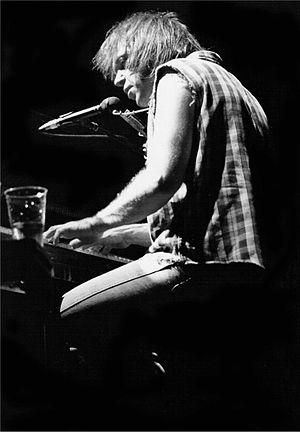
Le rock canadien, désigne le rock produit par des artistes et groupes canadiens. Les pionniers incluent notamment Jack Scott et Paul Anka dès les années 1950, et est le terreau de groupes qui deviendront célèbres. Le Canada a produit nombre d'artistes et groupes musicaux du genre, et des sous-genres incluant pop rock, rock progressif, country rock, folk rock, hard rock, punk rock, heavy metal et rock indépendant.